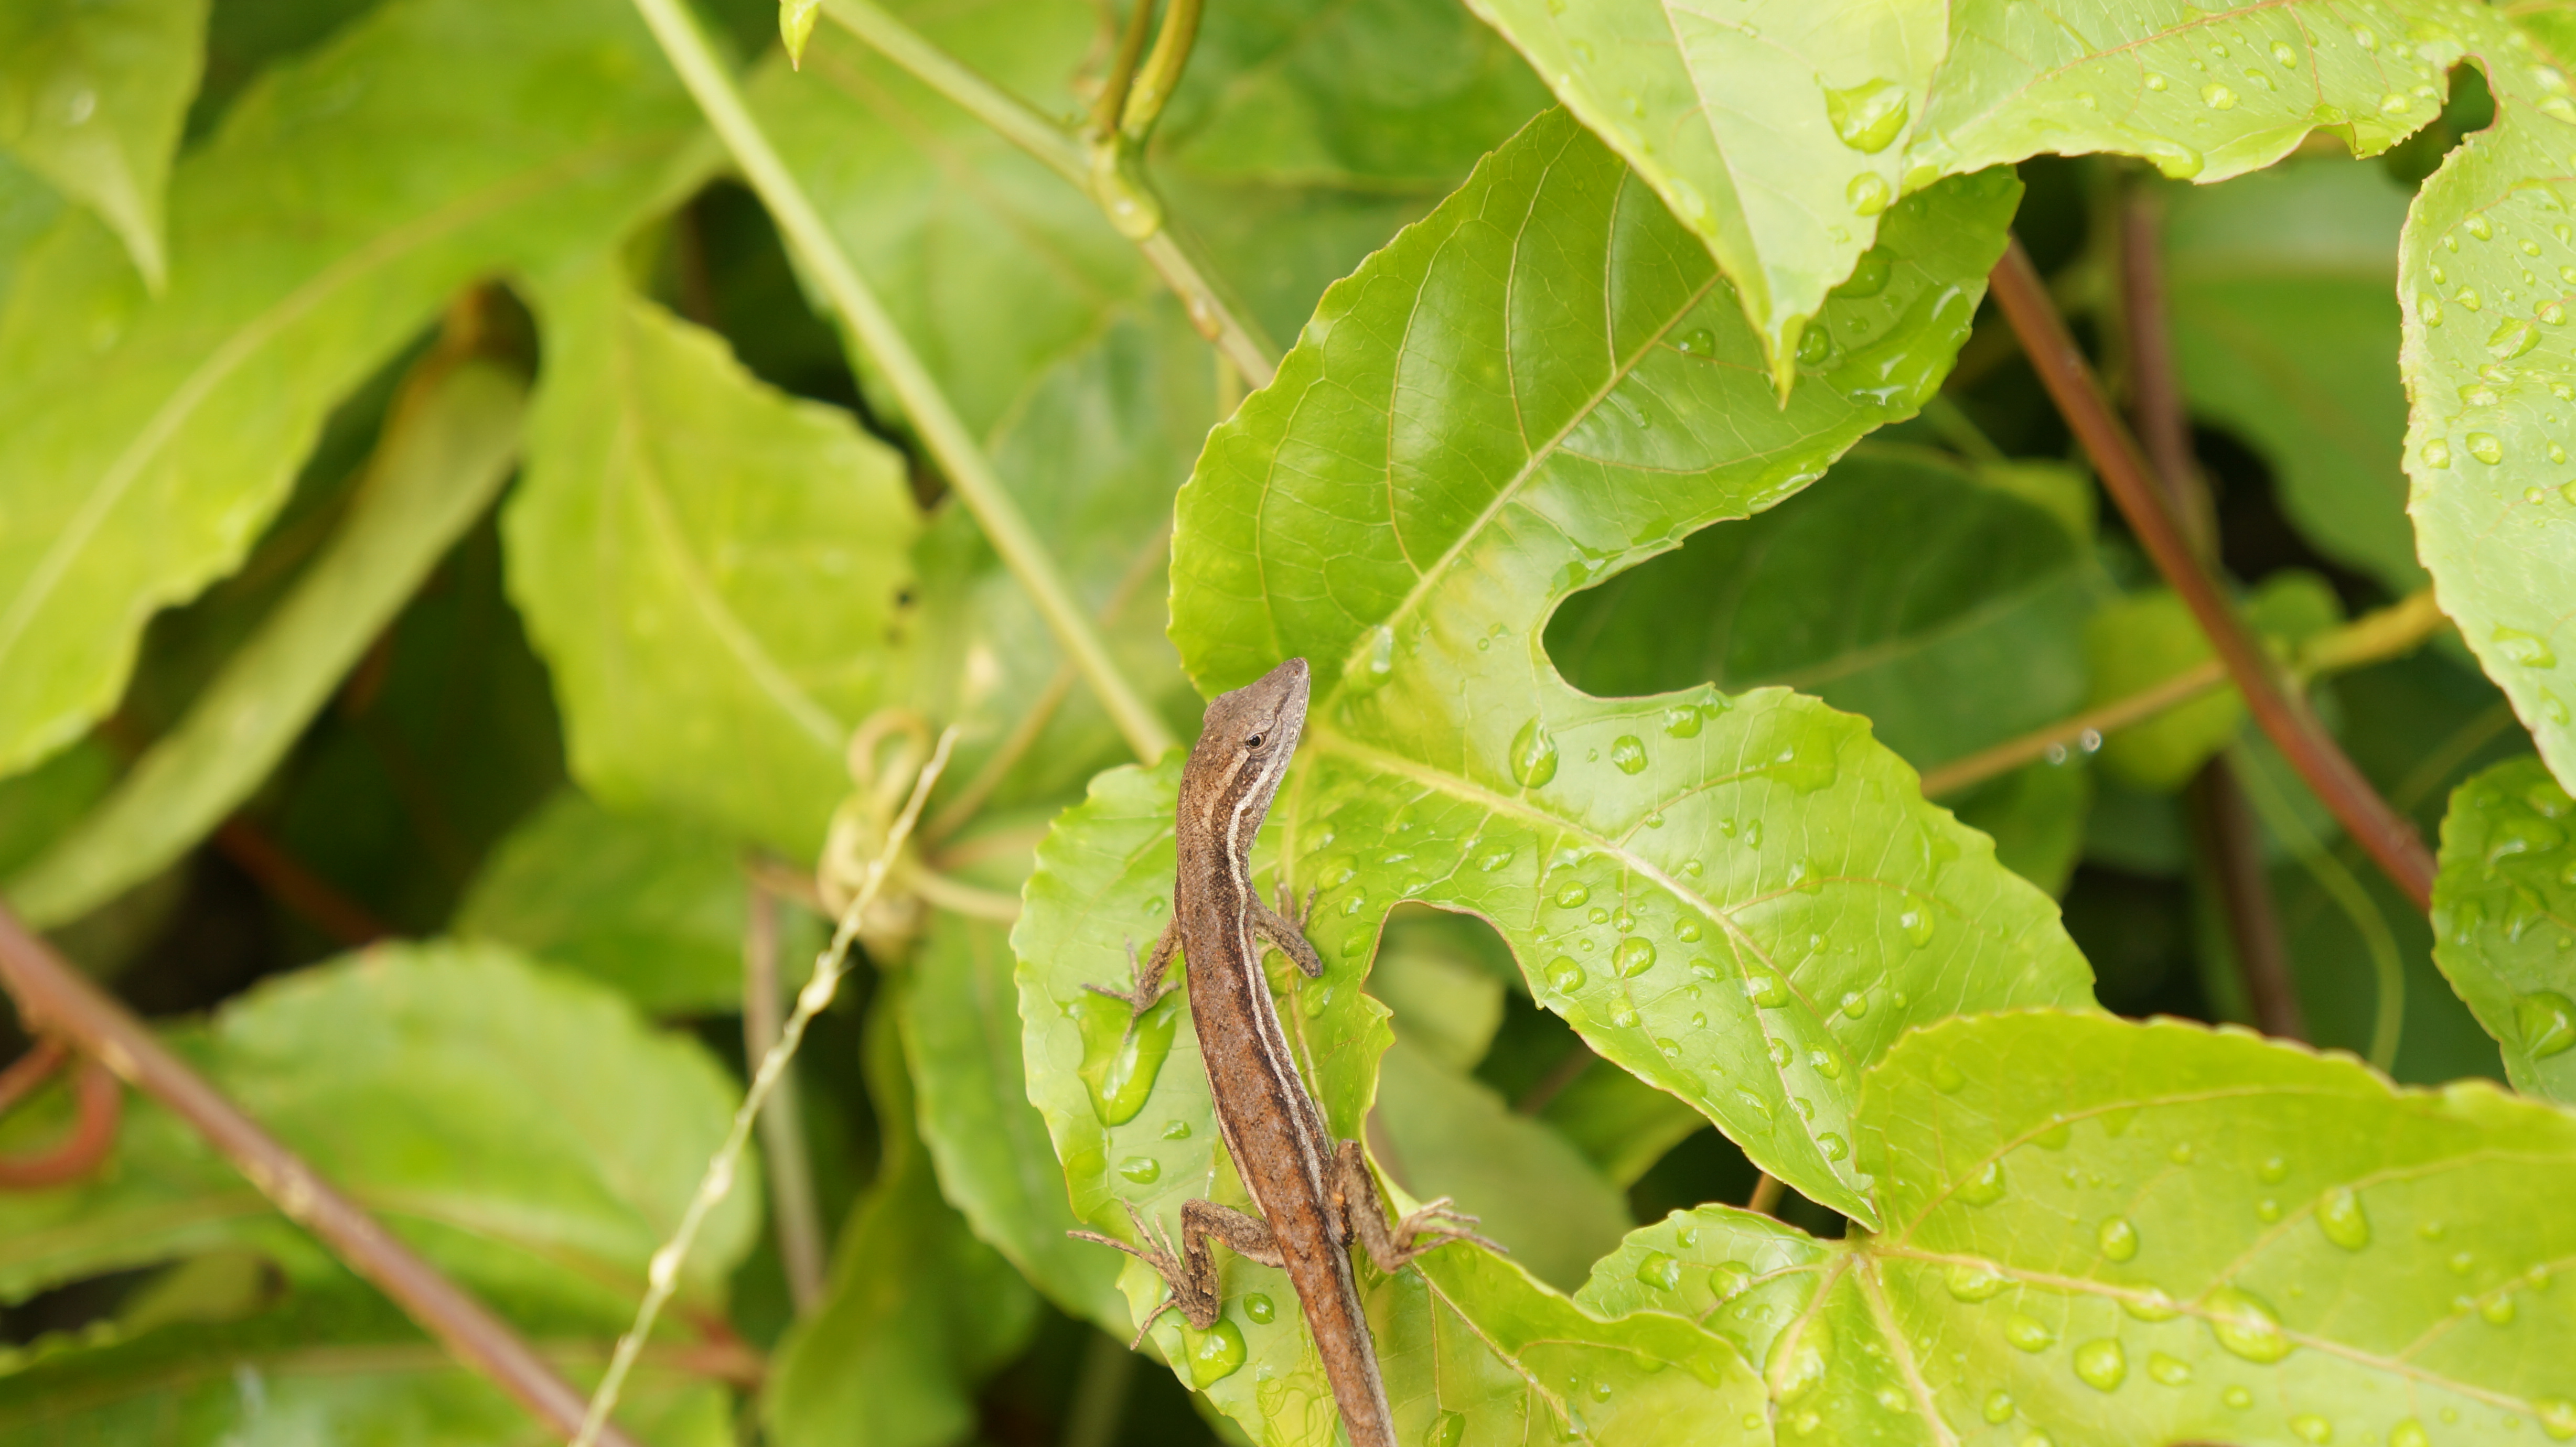
reptiles, leaf, insect, plant